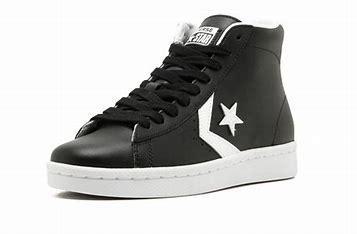
Brand: Converse
Model: Pro Leather